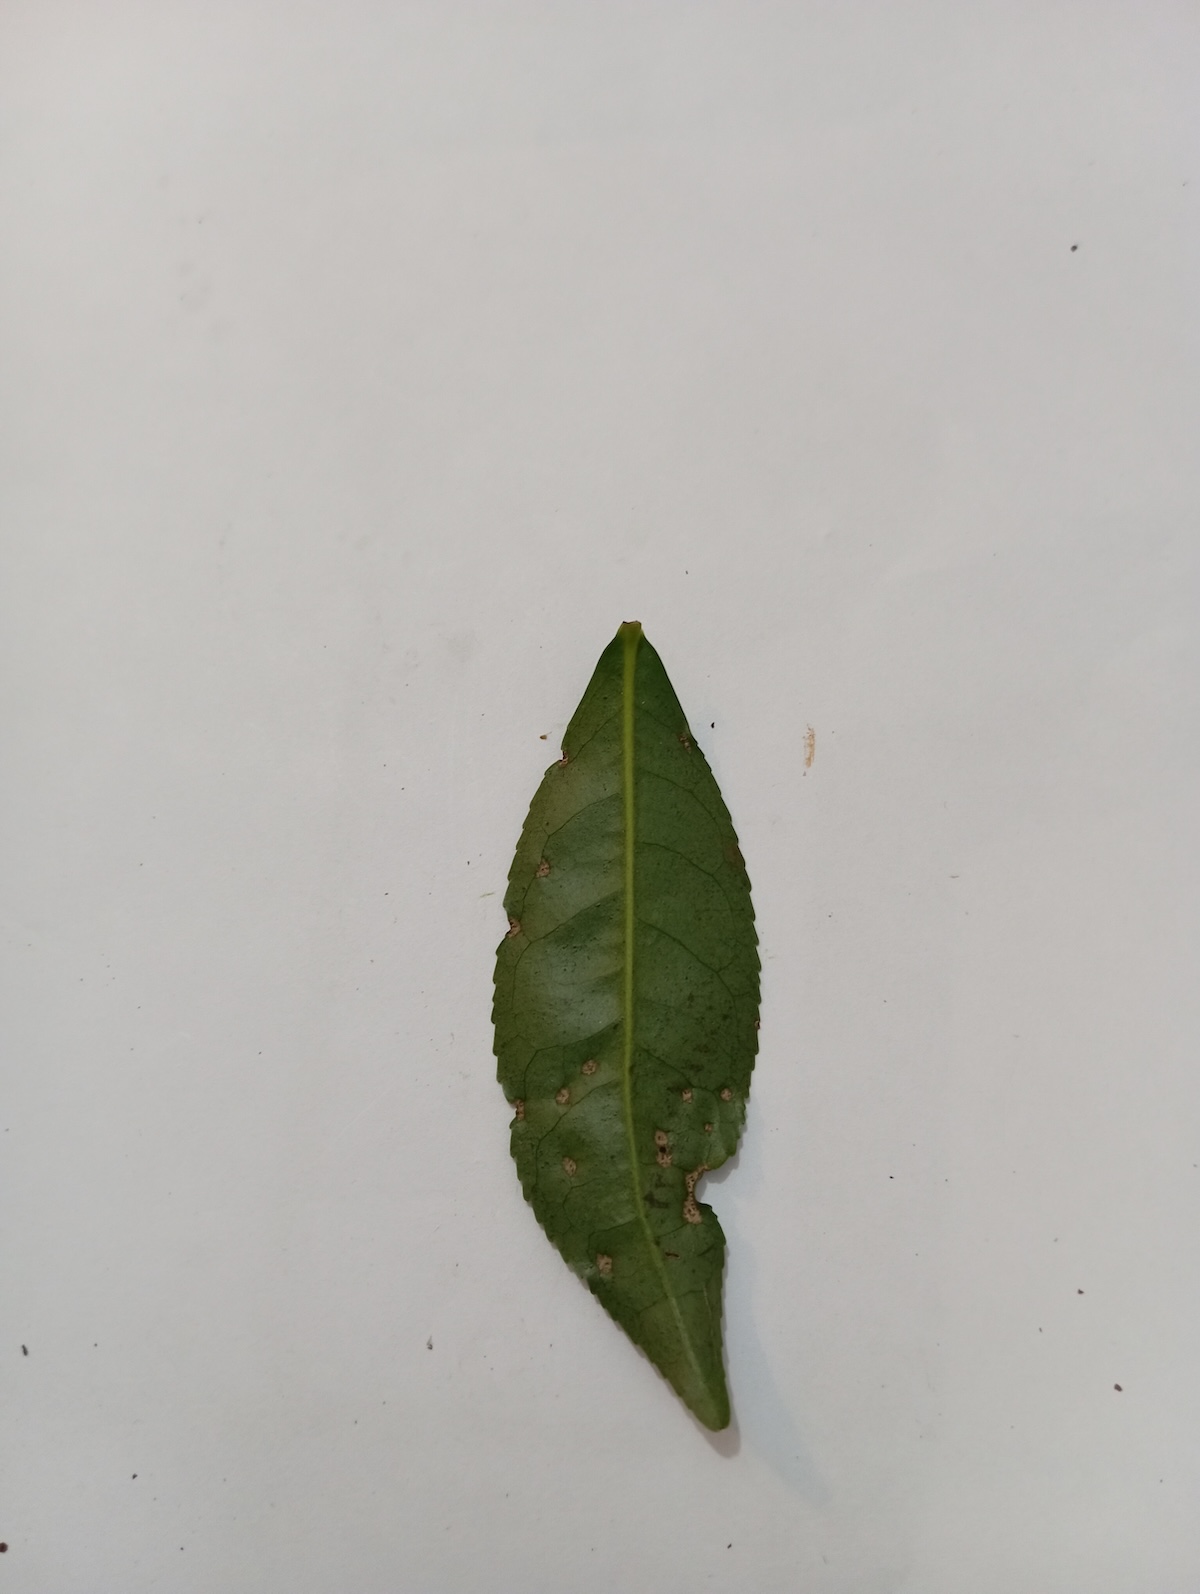
Label: Green mirid bug